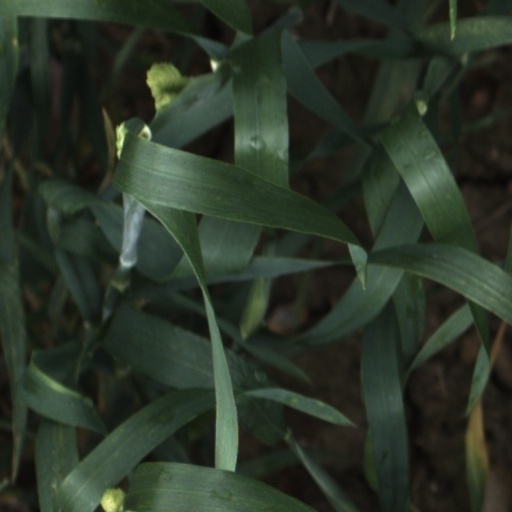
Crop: wheat